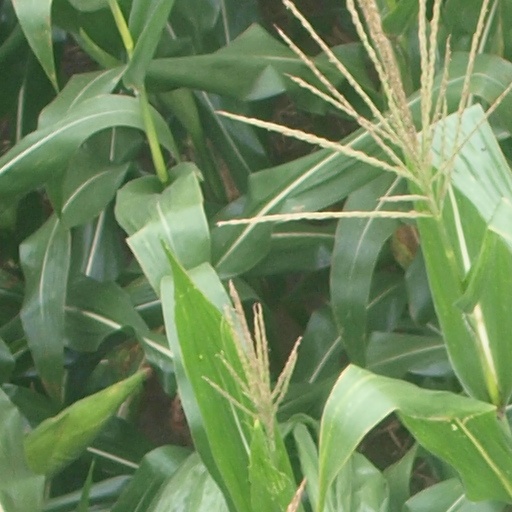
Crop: maize; corn